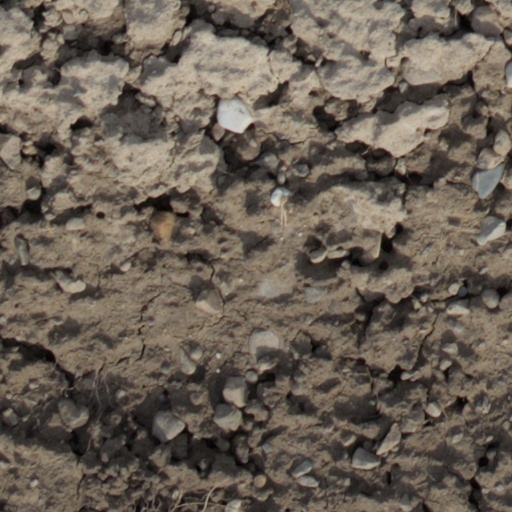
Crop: wheat